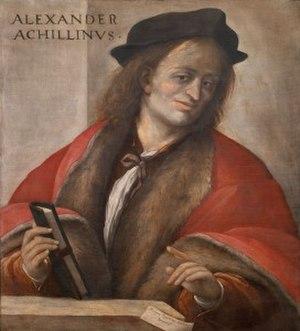
Alessandro Achillini fut un philosophe et anatomiste italien.